Stratford, London

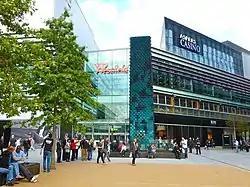
Westfield Stratford City, opened in September 2011

Built in 1868, as part of the new London sewerage system by Sir Joseph Bazalgette, the building originally housed steam pumps and is a notable example of Italian style Gothic Revival architecture. It is opened to the public on an occasional basis, when the "flamboyant interior of enriched cast ironwork" can be seen. It was used to portray a lunatic asylum in the 2005 film "Batman Begins" and is a Grade II* listed building.